Budae-jjigae

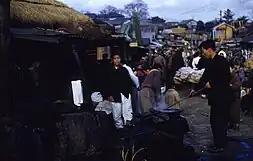
A man (right) cooking "kkulkkuri-juk" in Burim Market, Changwon (1952)

Ingredients for the dish are sold and exported from South Korea to other countries in kits. Various restaurants create their own versions of the dish with unorthodox ingredients. For example, it was reported in 2022 that a restaurant in Apgujeong used tomato soup as a base. Another restaurant in Uijeongbu, Gyeonggi Province that was opened in 1973 has a ("military base meat") stir-fry that has been described as " without soup".